Kingdom of Hungary (1301–1526)

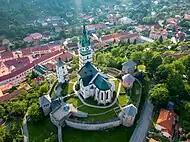
The castle at Kremnitz, a mining town founded by German miners from Bohemia

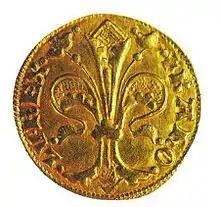
Charles I's golden forint

The king even afforded to grant privileges which contradicted customary law. For instance, he occasionally authorized daughters of noblemen to inherit their fathers' estates, although local customs required that a deceased nobleman's inherited lands were to be transferred to his agnates in lack of a son. Nevertheless, Roman law never replaced customary which gave rise to the appearance of lay officials who possessed "a good command of Latin and a fair knowledge of common law" (Pál Engel).